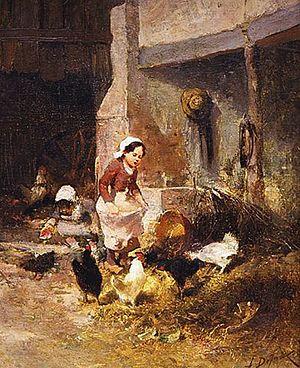
L'heure-du-grain
Jean Alexandre Defaux, né le 27 septembre 1826 à Bercy et mort le 4 mars 1900 à Melun, est un peintre français de l'École de Barbizon.